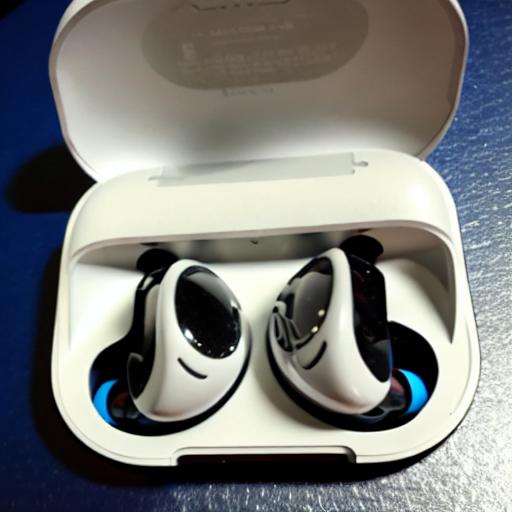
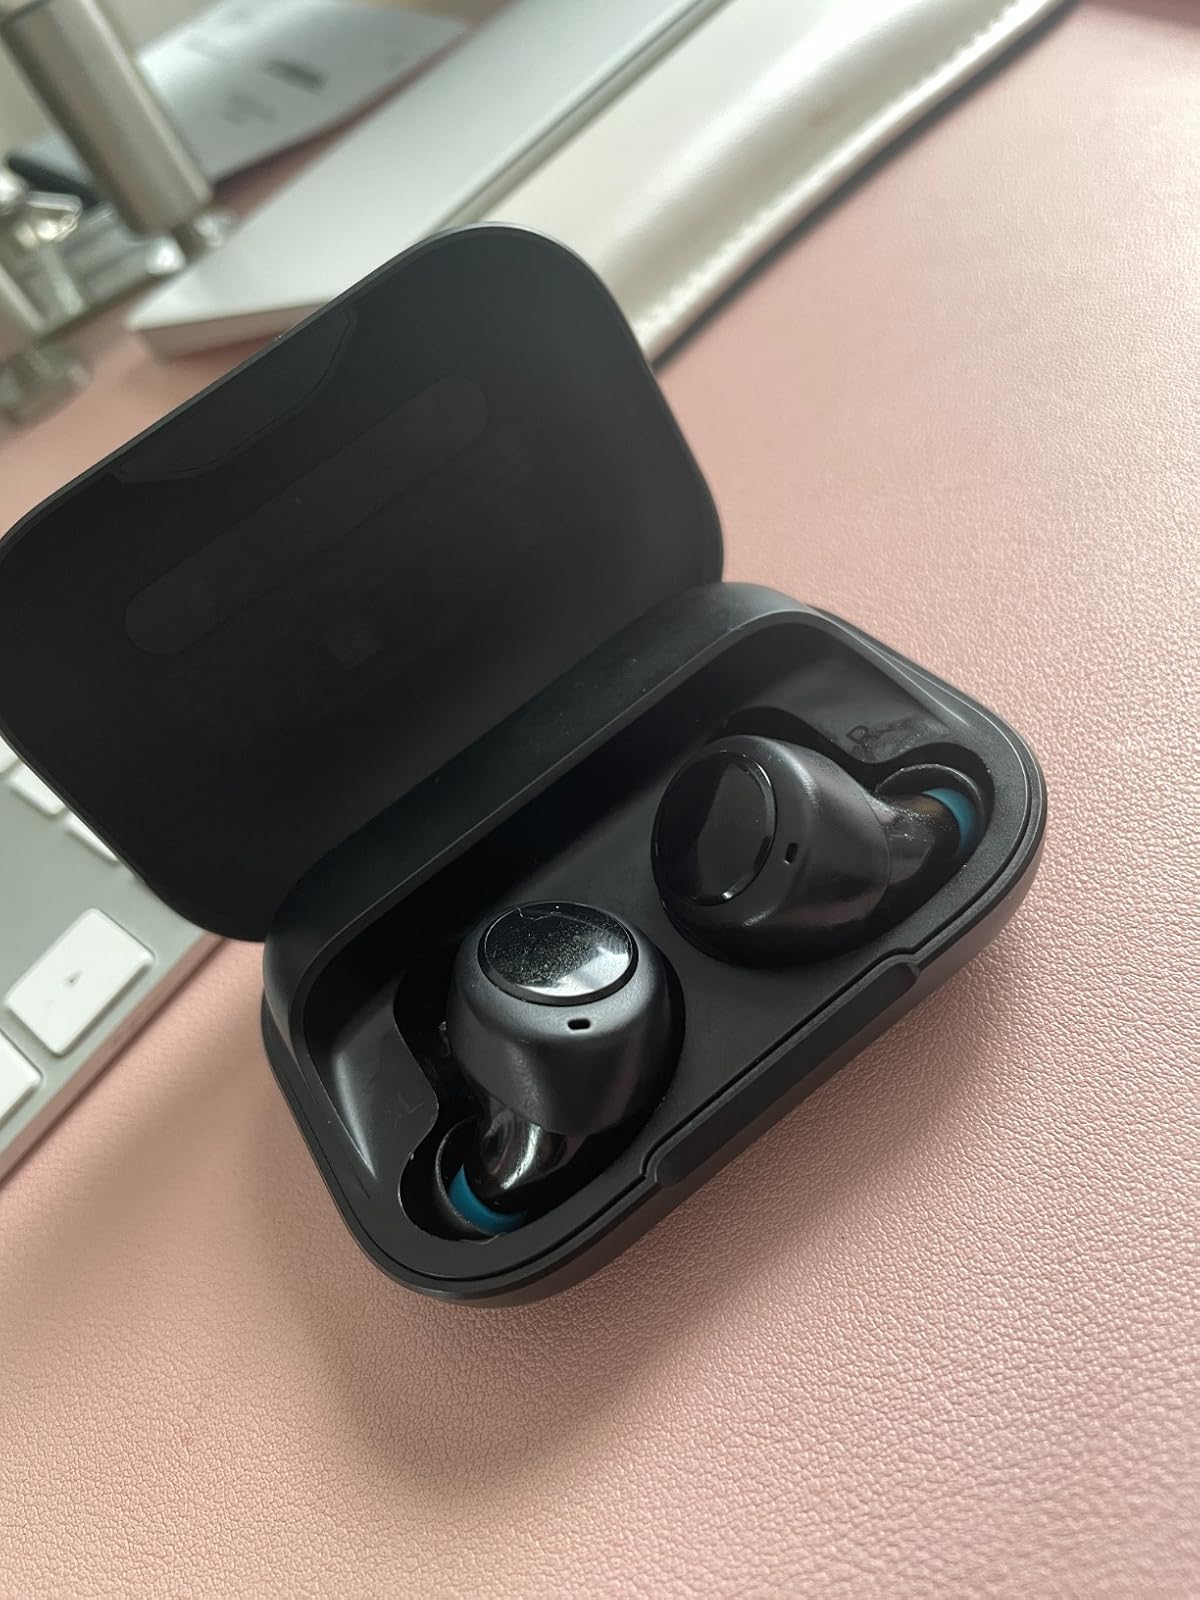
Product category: earbuds
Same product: no